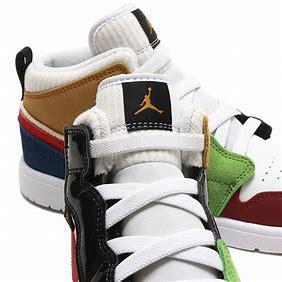
Brand: Jordan
Model: 1 Alt